Sky position (RA, Dec in degrees): 244.964, 24.58
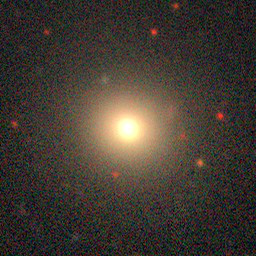
Galaxy morphology: Round Smooth Galaxies